Epirus

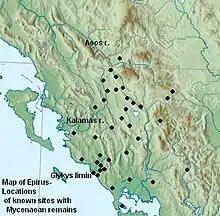
Mycenaean sites in the region of Epirus

In the Neolithic period Epirus was populated by seafarers along the coast and by shepherds and hunters from the southwestern Balkans who brought with them the Greek language. These people buried their leaders in large mounds containing shaft graves. Similar burial chambers were subsequently used by the Mycenaean civilization, suggesting that the founders of Mycenae may have come from Epirus and central Albania. Epirus itself remained culturally backward during this time, but Mycenaean remains have been found at two religious shrines of great antiquity in the region: the Oracle of the Dead on the Acheron River, familiar to the heroes of Homer's Odyssey, and the Oracle of Zeus at Dodona, to whom Achilles prayed in the Iliad.